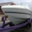
Label: ship